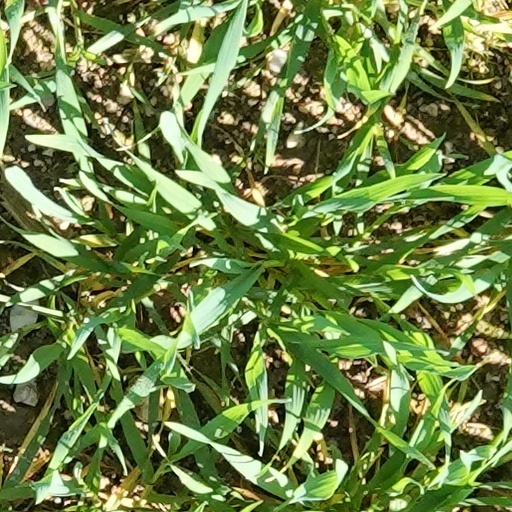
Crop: wheat